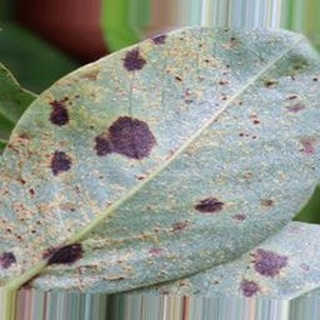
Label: groundnut_rust